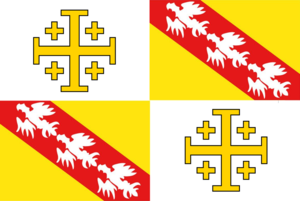
Étendard des duché de Lorraine et royaume de Jérusalem
Le drapeau de la Lorraine est le drapeau de la région historique et culturelle de Lorraine.